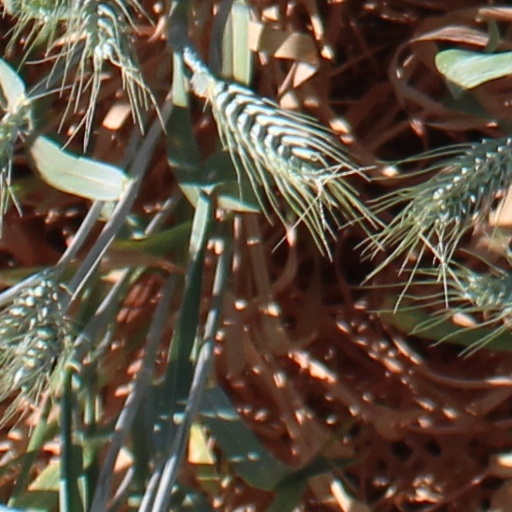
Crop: wheat